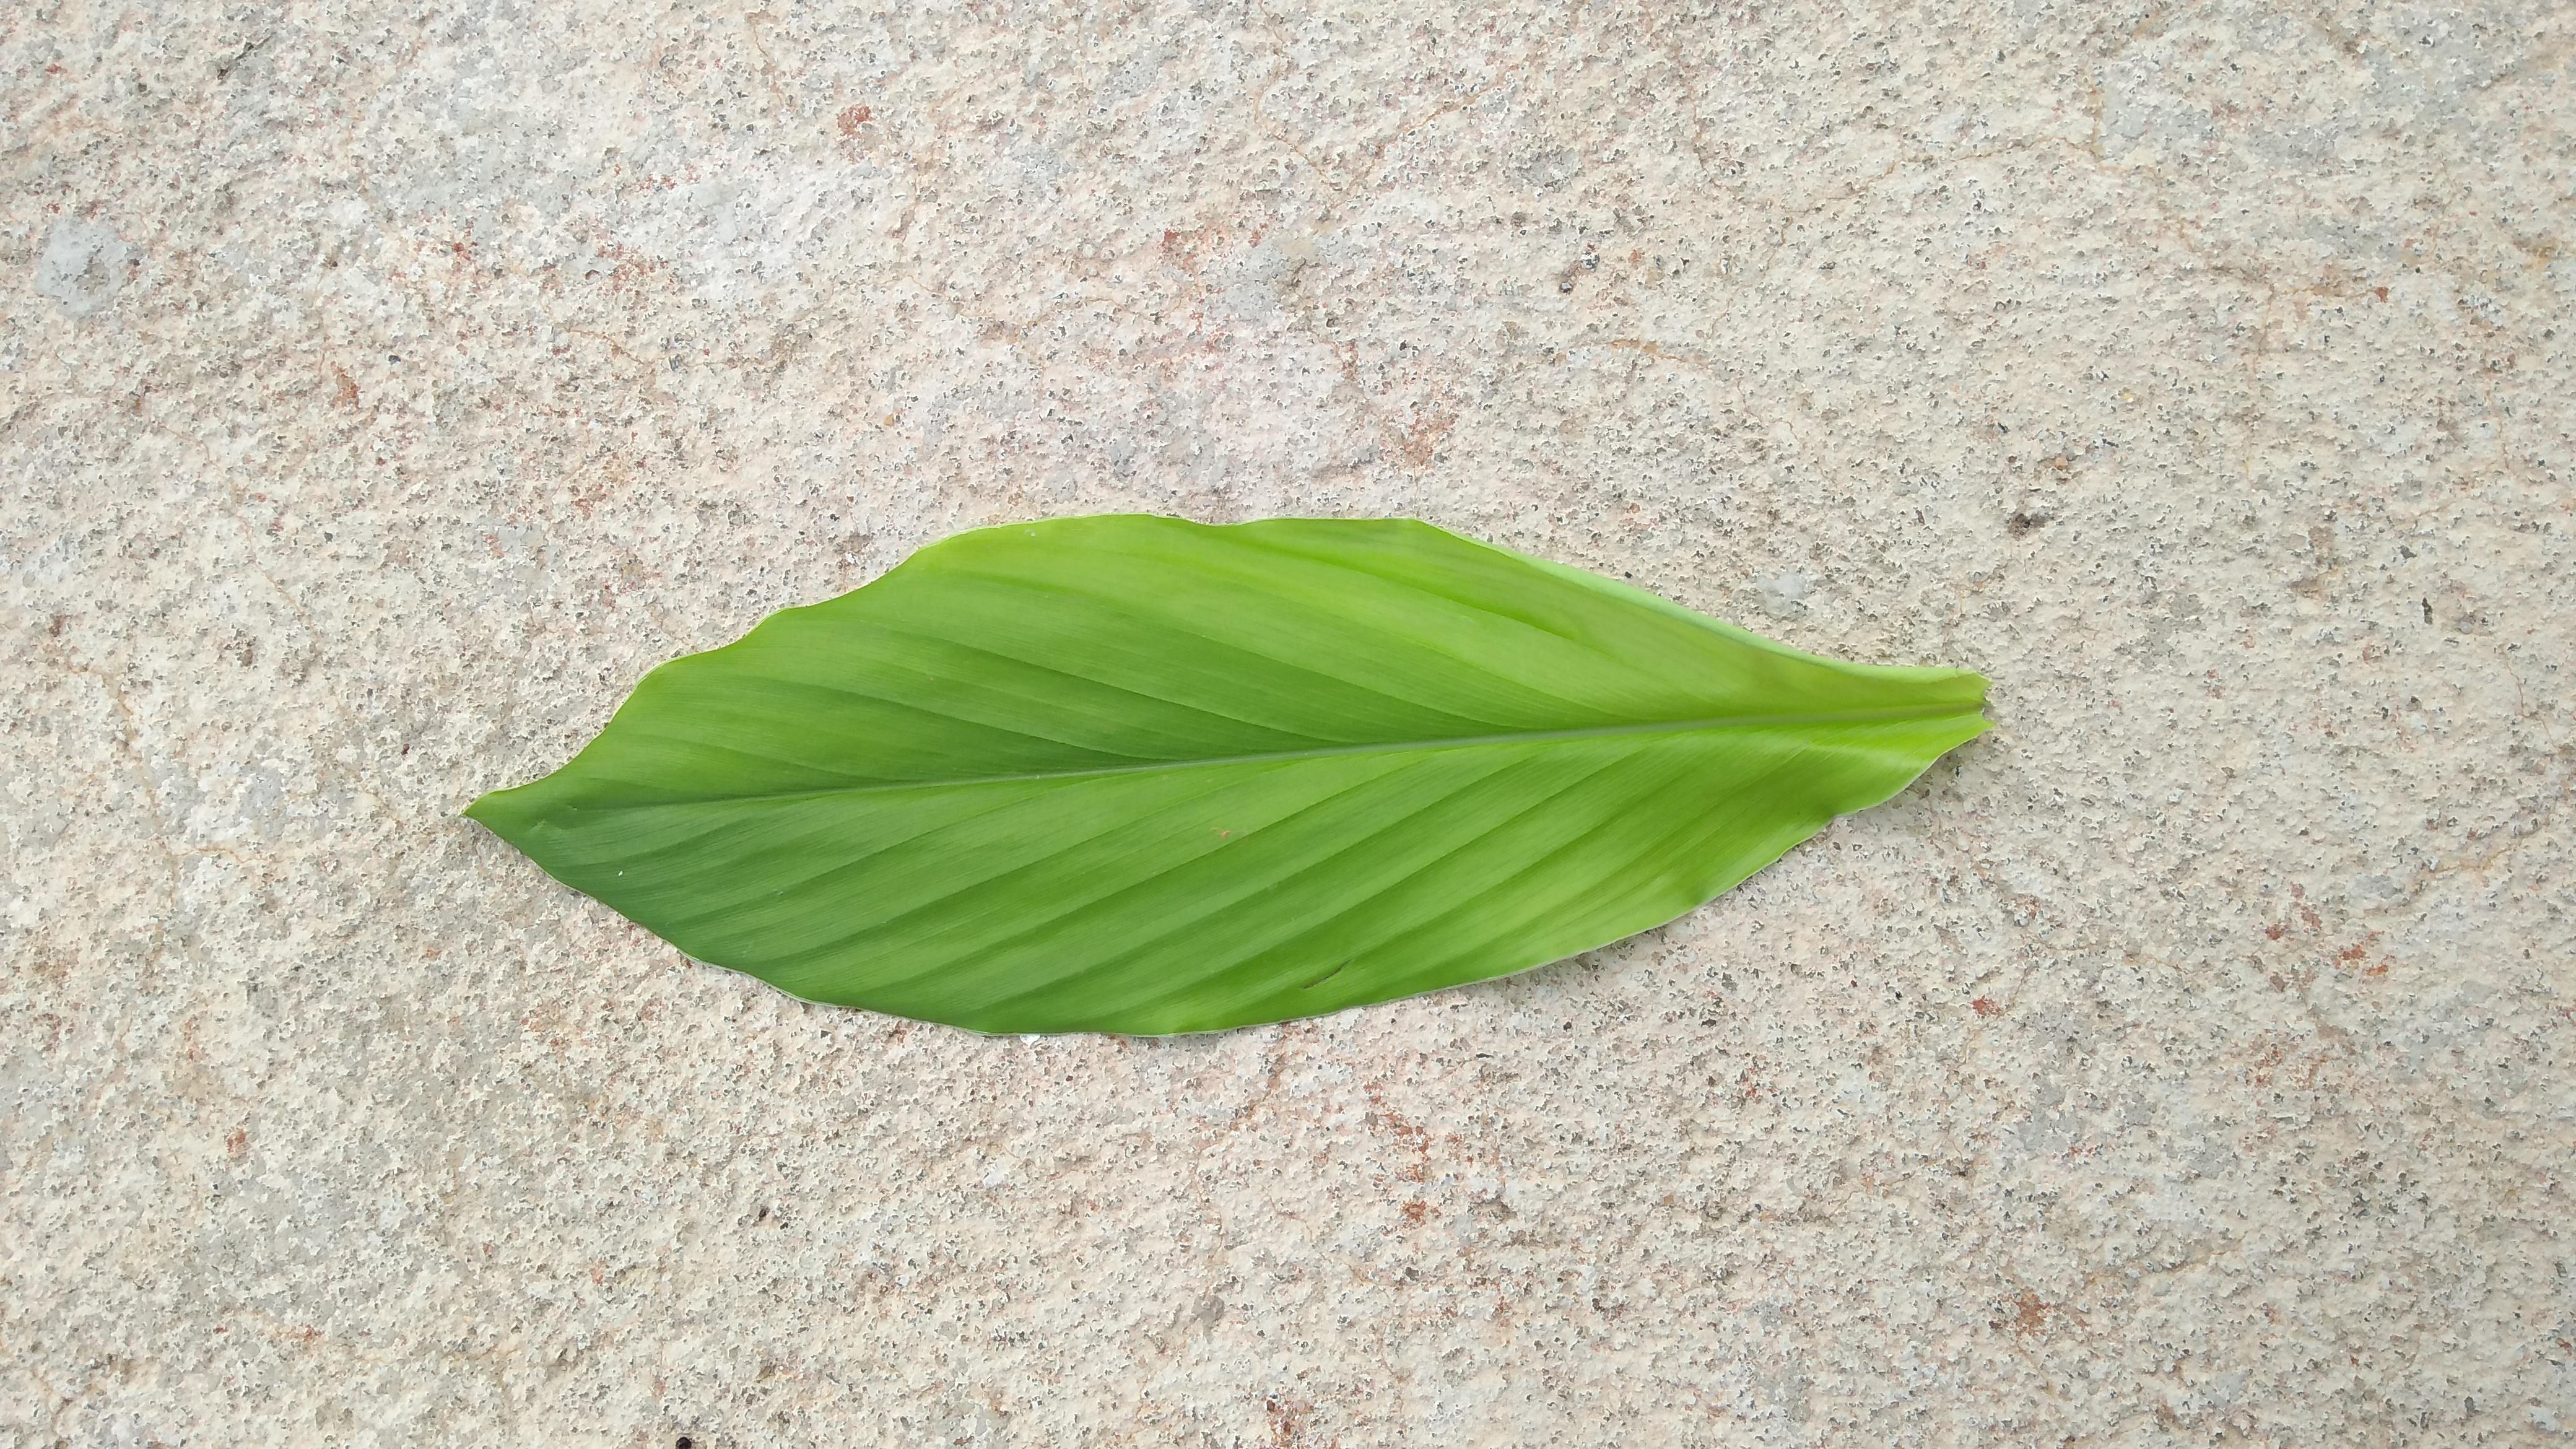
Plant: Turmeric